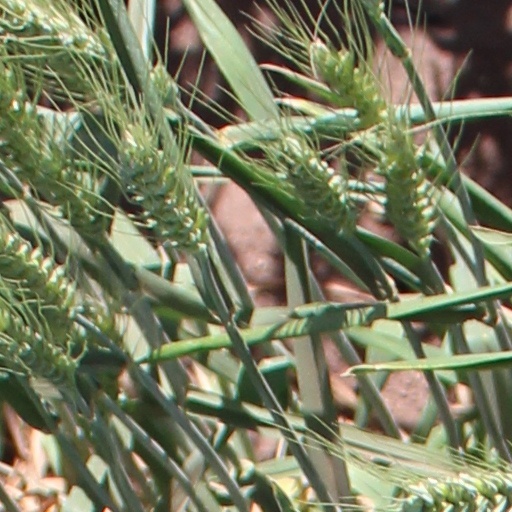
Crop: wheat